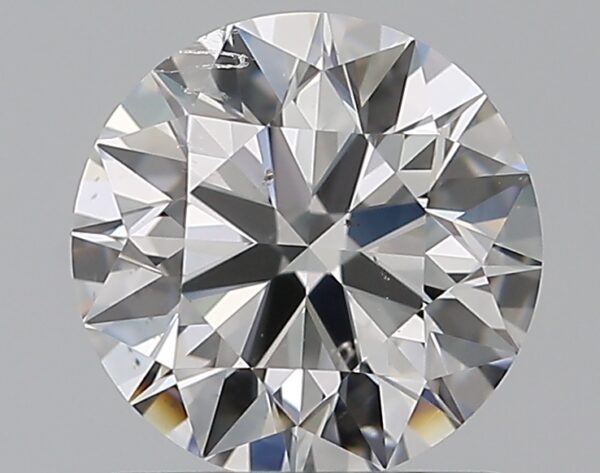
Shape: round
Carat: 0.9
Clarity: VS2
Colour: E
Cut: EX
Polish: EX
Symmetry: EX
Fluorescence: N
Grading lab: GIA
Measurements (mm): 6.17 x 6.2 x 3.83